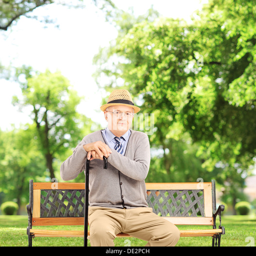
senior man sitting on a wooden bench and looking at camera , in a park